William Jameson (botanist, born 1815)

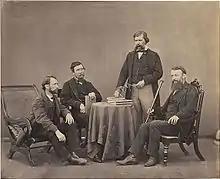
1864 photograph of (left to right) John Lindsay Stewart, Thomas Jerdon, William Jameson, and Hugh Cleghorn taken in Lahore (photographer: Samuel Bourne)

William Jameson CIE FRSE (1815-1882) was a Scottish physician and botanist linked to the massive spread of tea plantations in North India in the 19th century.